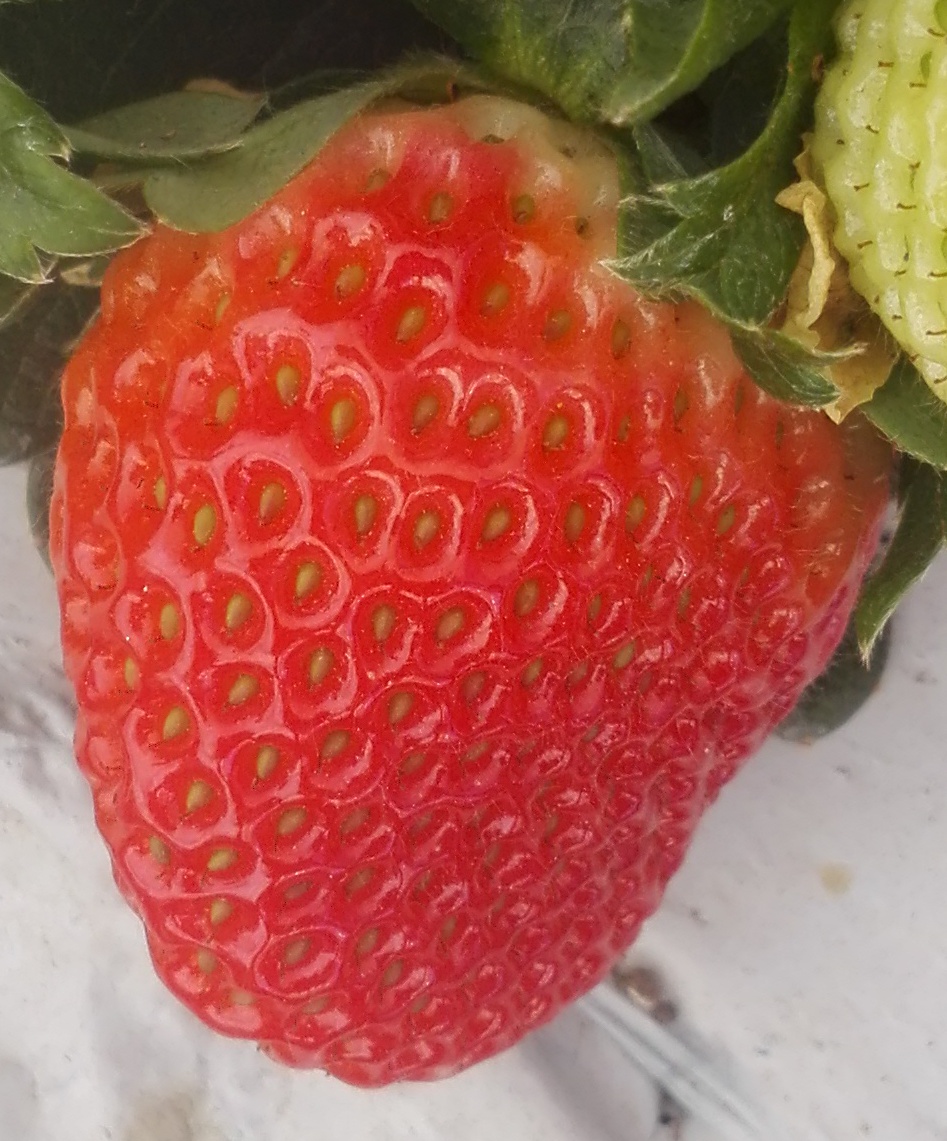
Label: Strawberry